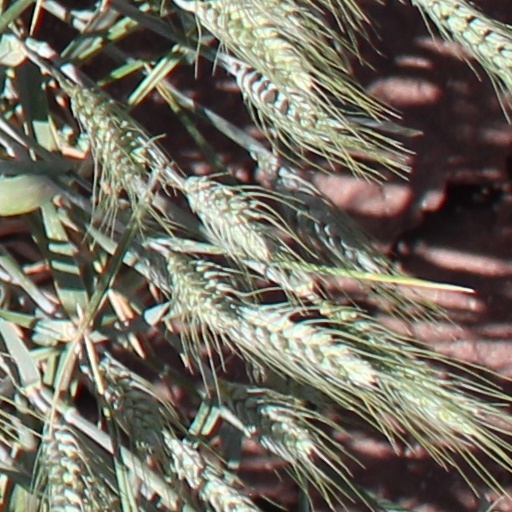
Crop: wheat